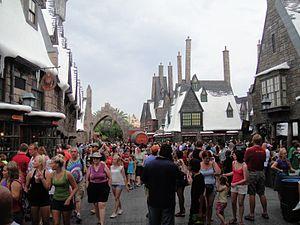
Pré-au-Lard est un petit village fictif imaginé par J. K. Rowling pour l'univers de la suite romanesque Harry Potter. Il est composé de petites chaumières et de magasins.